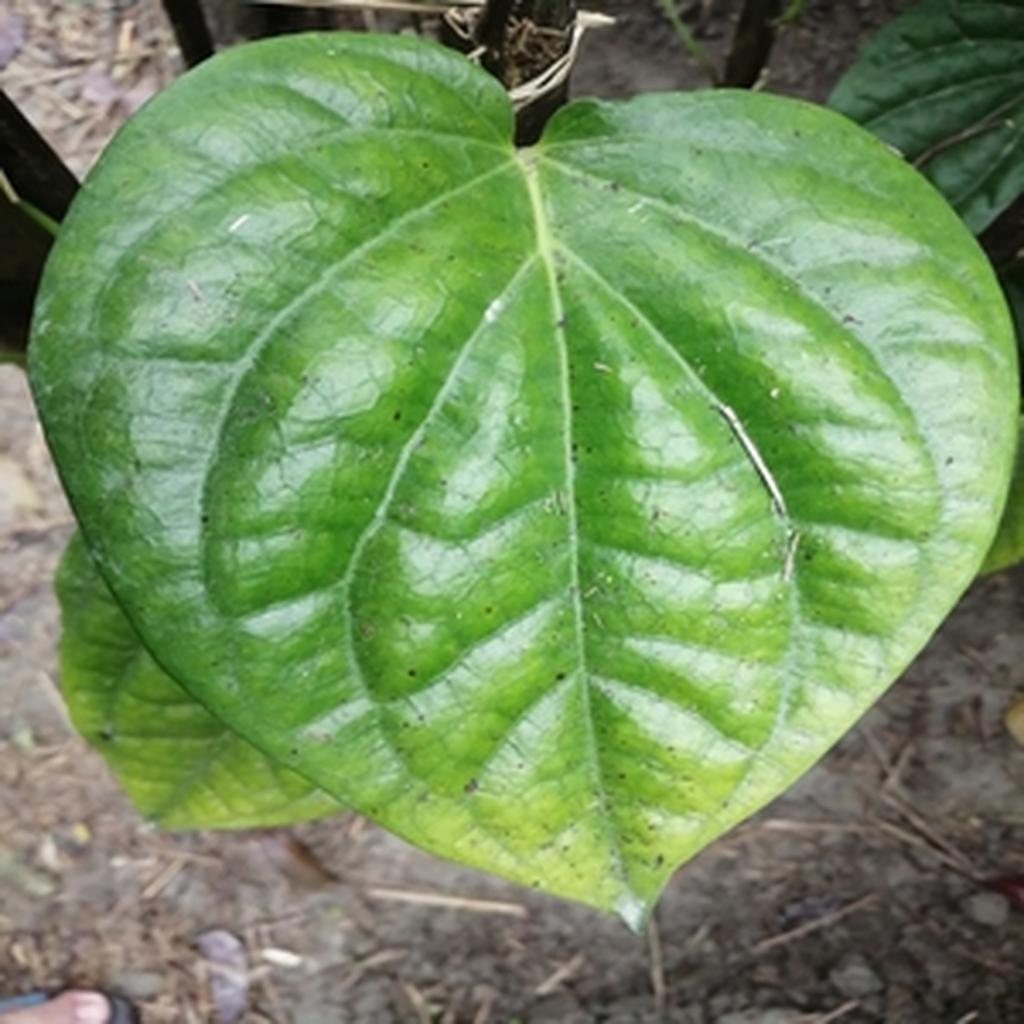
Label: Leaf_Spot